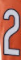
Number: 2